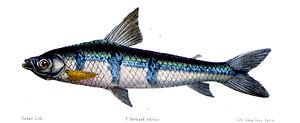
Schizodon est un genre de poissons de la famille des Anostomidae et de l'ordre des Characiformes.